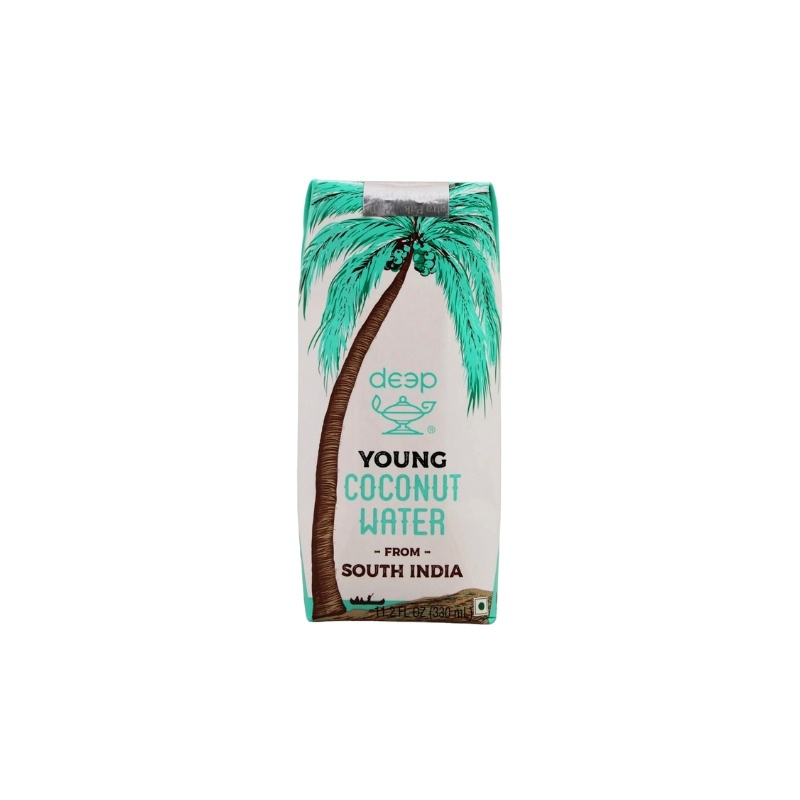
Deep Coconut Water 11.2
Brand: Chetak
Category: Food, Beverages & Tobacco > Beverages > Water